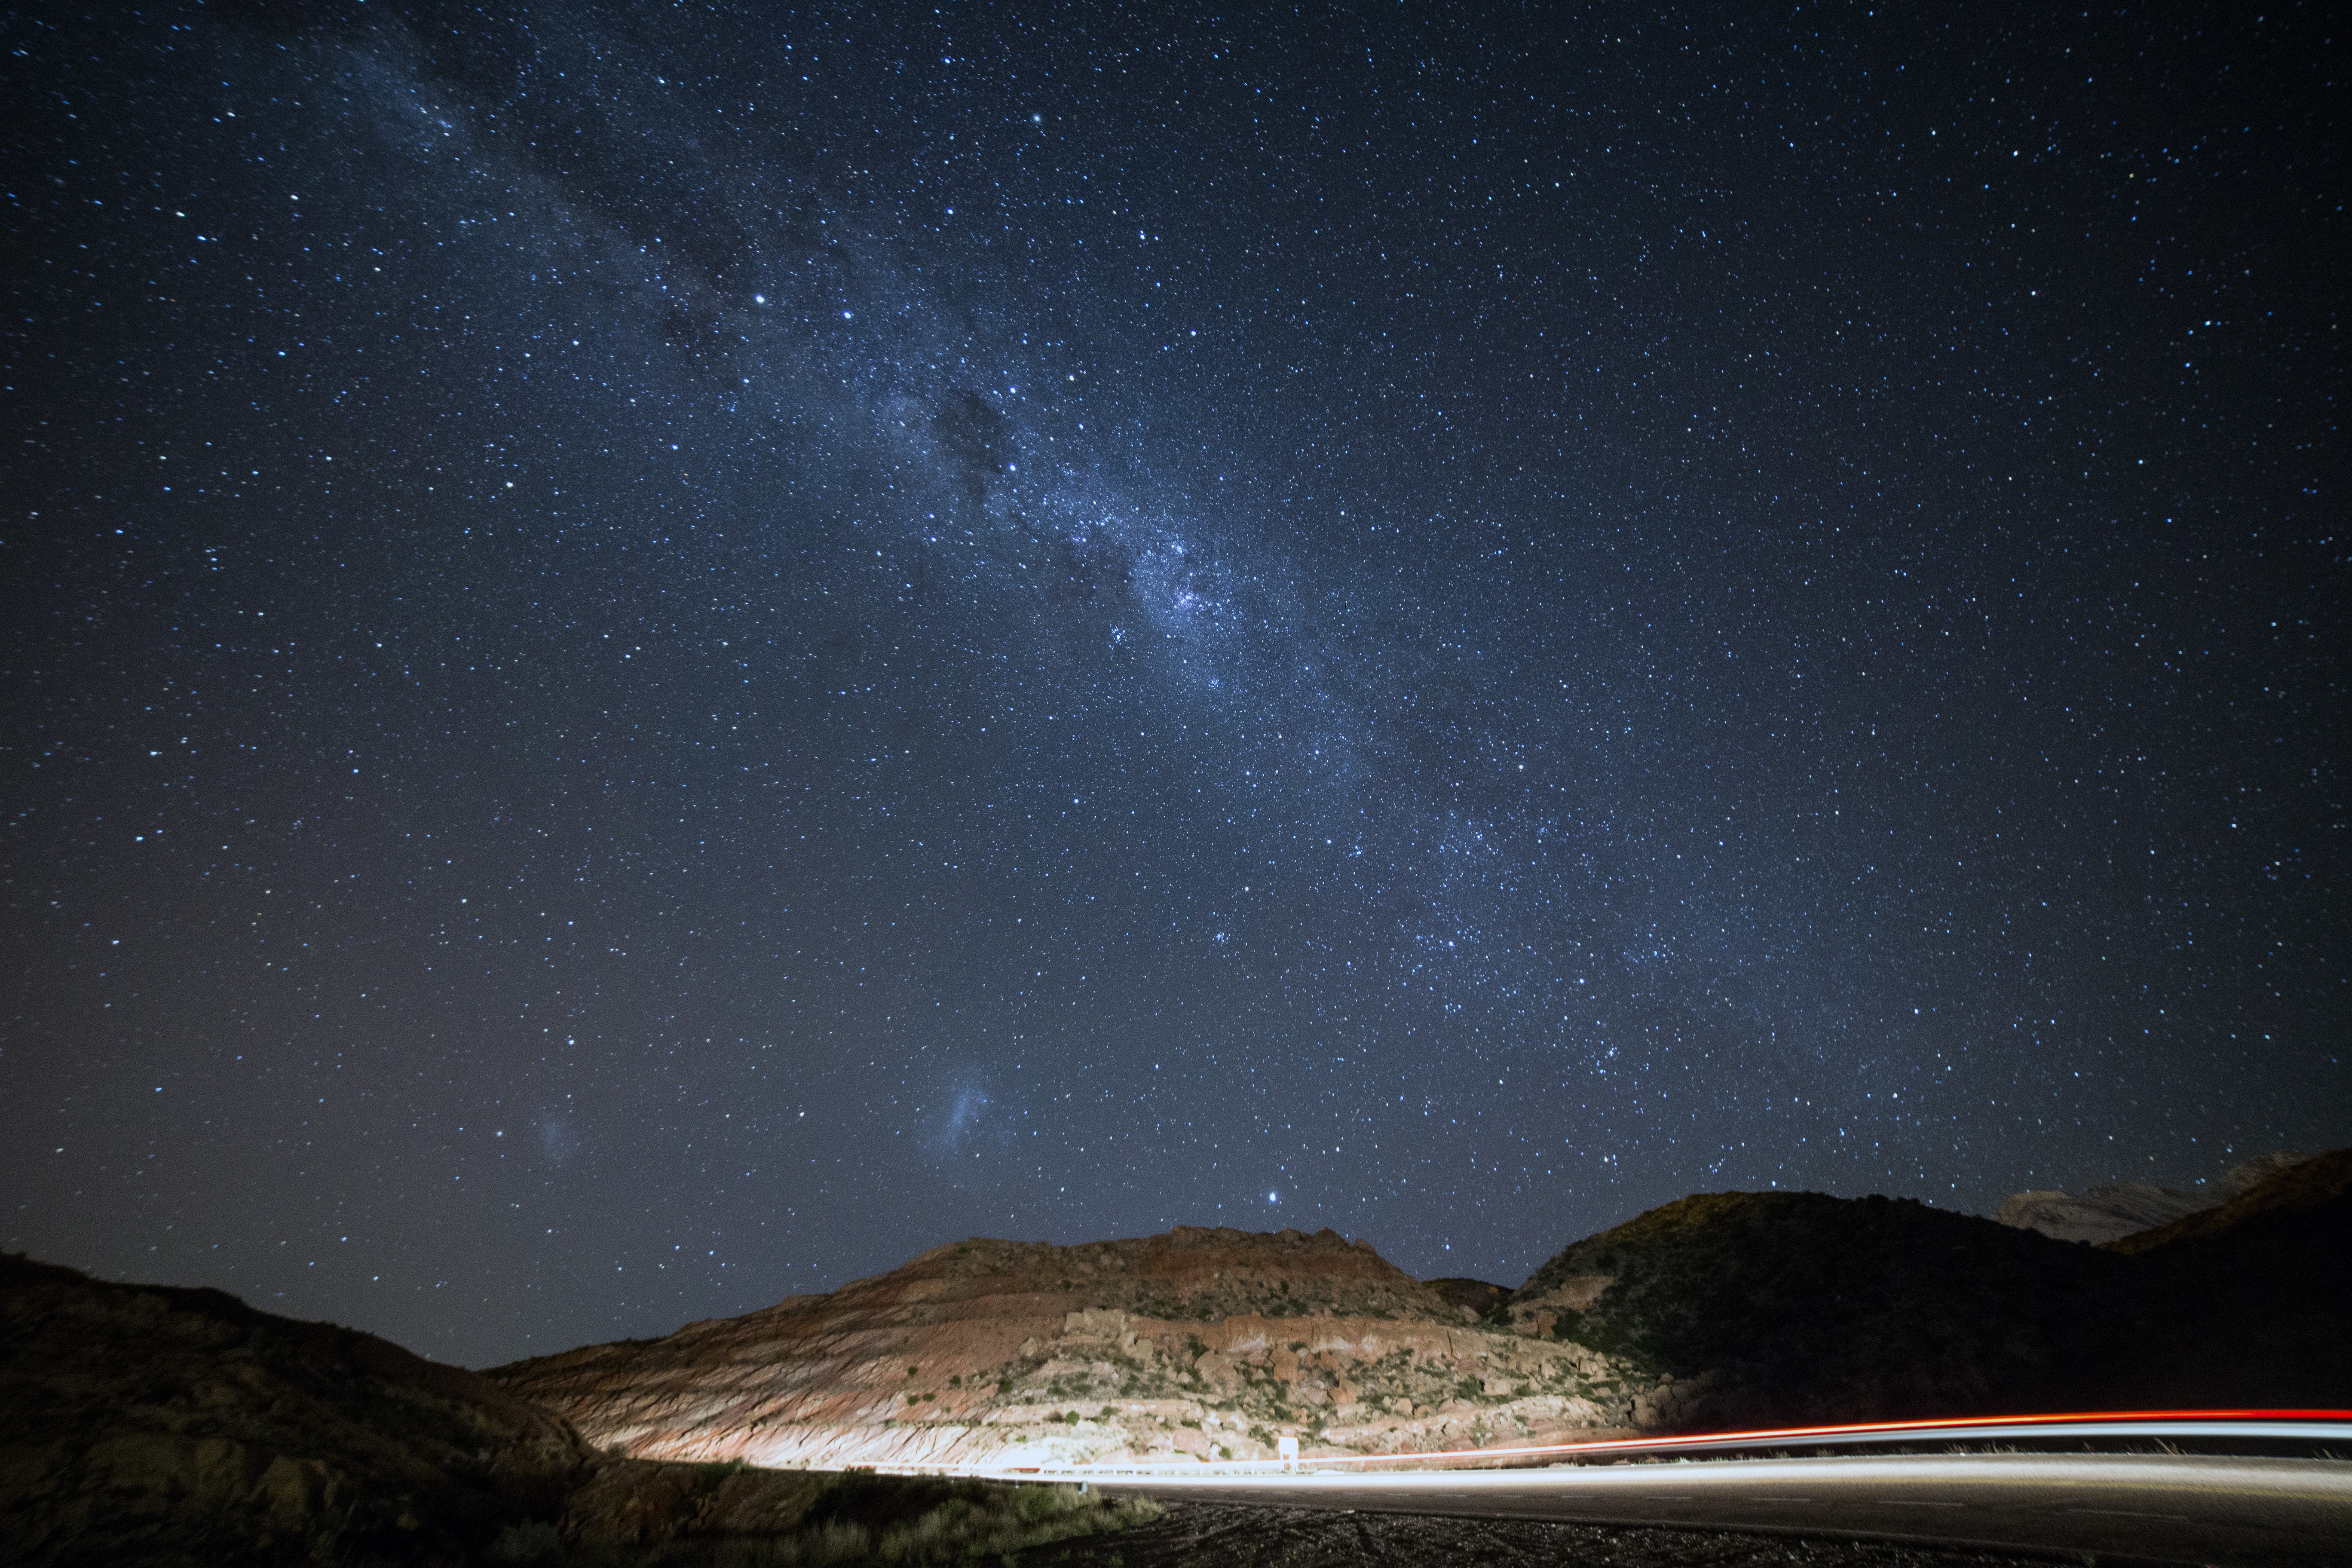
sky, night, star, atmosphere, astronomical object, landscape, milky way, astronomy, space, galaxy, midnight, geological phenomenon, cloud, constellation, horizon